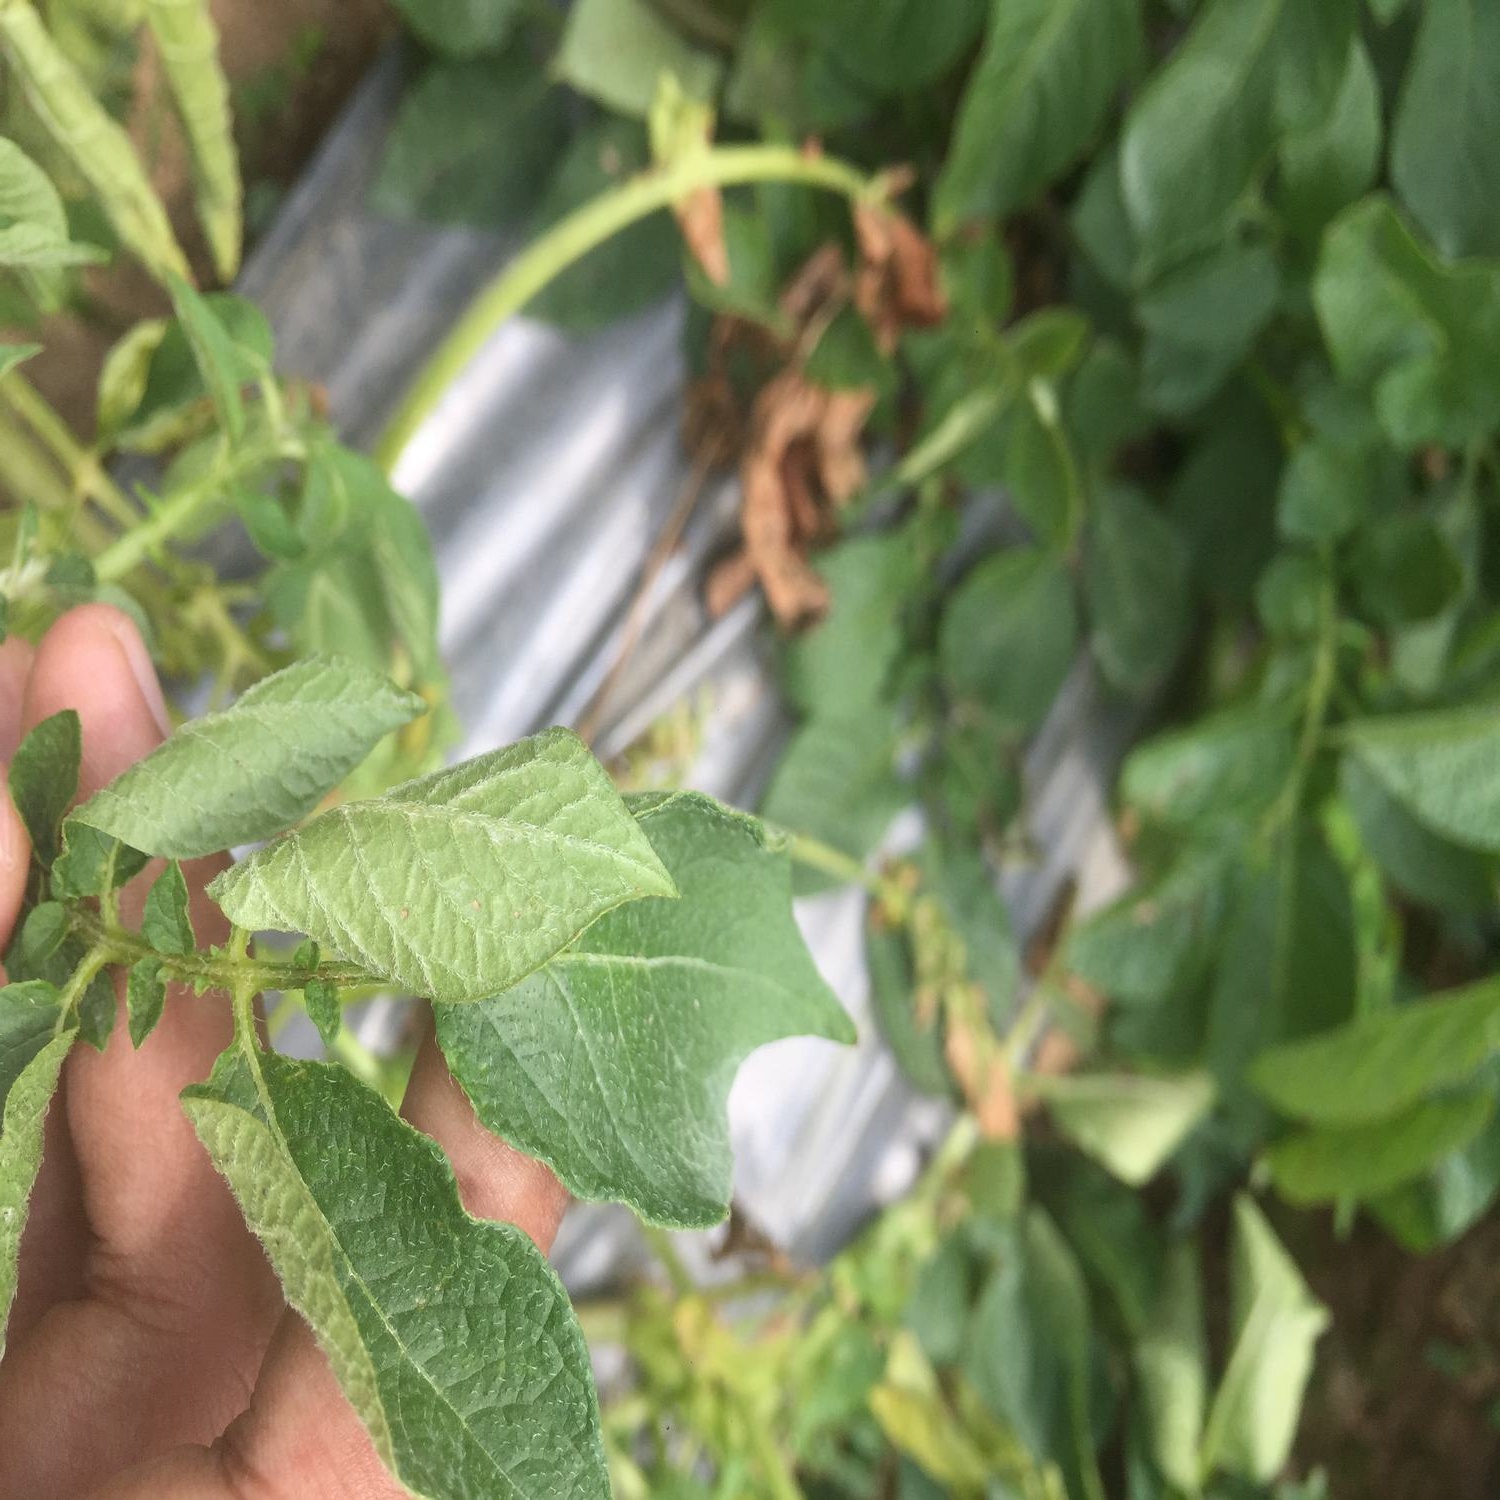
Etiqueta: Pudricion_Parda